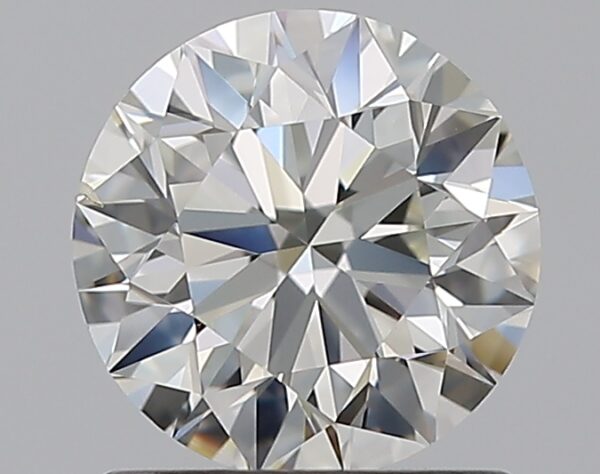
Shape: round
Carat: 1
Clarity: SI1
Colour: I
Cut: EX
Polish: EX
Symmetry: VG
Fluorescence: N
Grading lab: GIA
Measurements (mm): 6.33 x 6.4 x 3.99